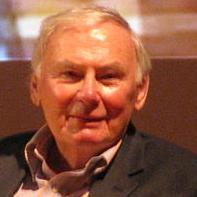
Age: 81